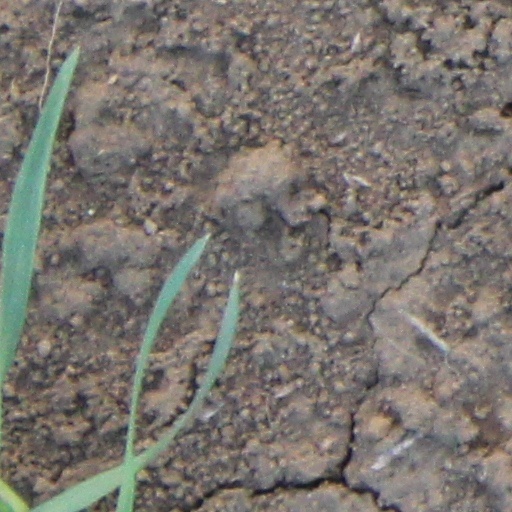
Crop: wheat